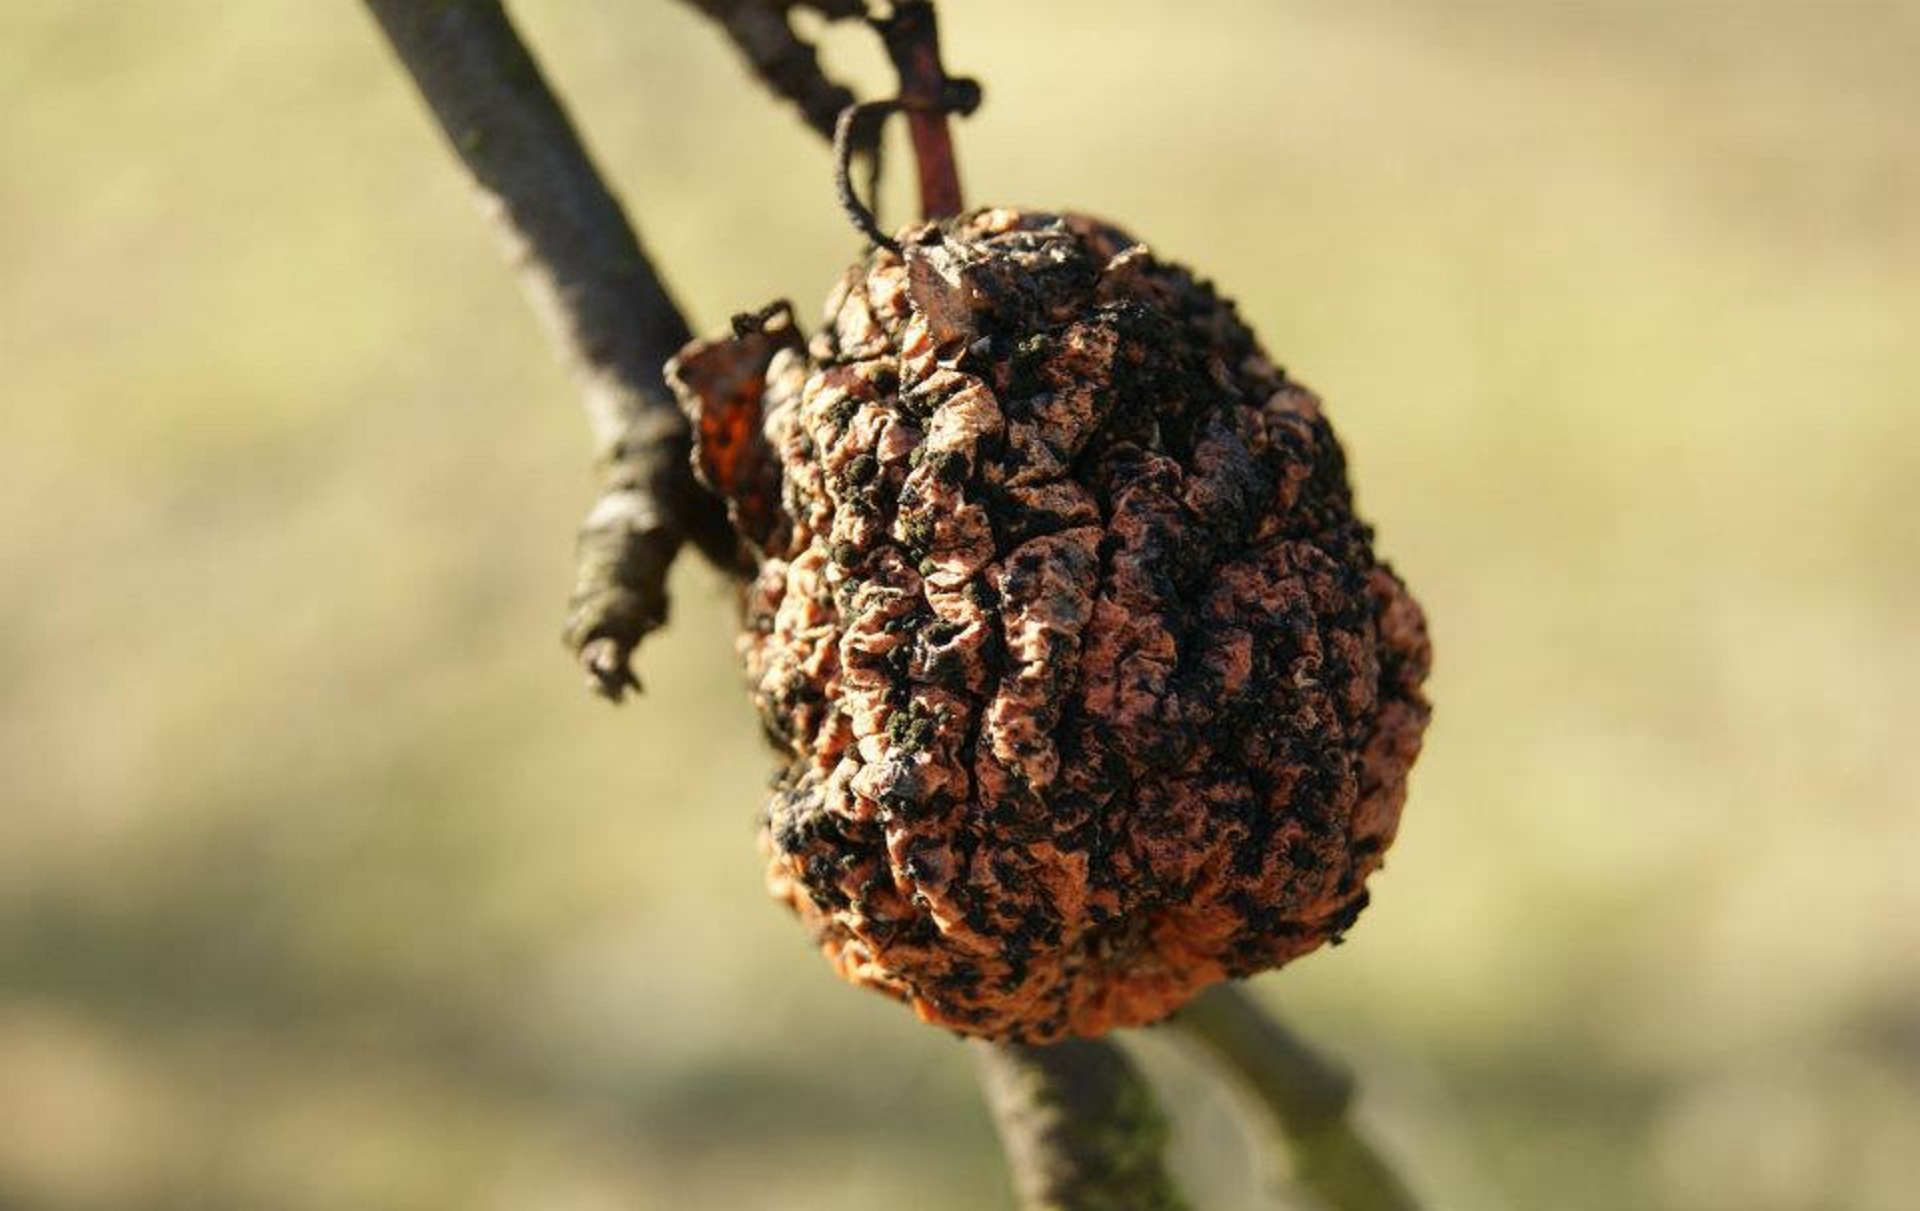
apple, tree, branch, fruit, flower, insect, autumn, soil, garden, fauna, invertebrate, close up, rot, infection, apple tree, macro photography, fetus, plant stem, membrane winged insect